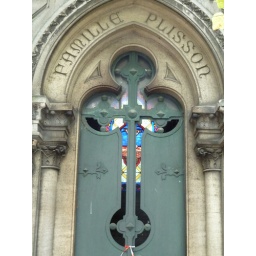
Some of the crypts have stained glass windows in them as well.